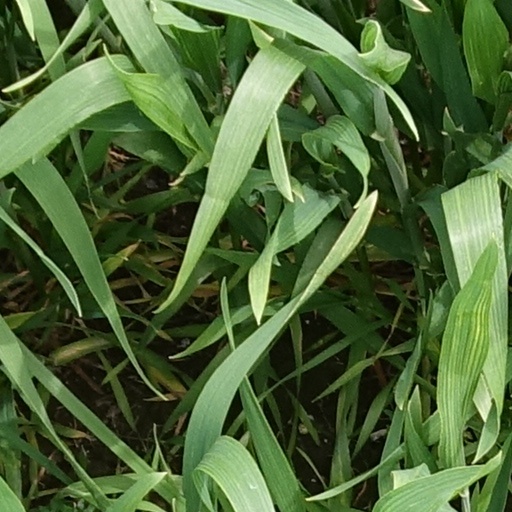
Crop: wheat